Consolidated B-24 Liberator

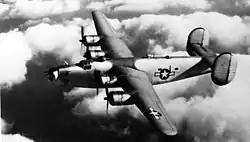
PB4Y-1 Liberator

A total of 177 B-24s carried out the famous second attack on Ploiești (Operation Tidal Wave) on 1 August 1943. This was the B-24's most costly mission. In late June 1943, the three B-24 Liberator groups of the 8th Air Force were sent to North Africa on temporary duty with the 9th Air Force: the 44th Bomb Group joined the 93rd and the 389th Bomb Groups. These three units then joined the two 9th Air Force B-24 Liberator groups for low-level attack on the Romanian oil complex at Ploiești. This daring assault by high-altitude bombers at treetop level was a costly success. The attack became disorganized after a navigational error which alerted the defenders and protracted the bomb run from the initial point. The 44th destroyed both of its assigned targets, but lost 11 of its 37 bombers and their crews. Colonel Leon W. Johnson, the 44th's commander, was awarded the Medal of Honor for his leadership, as was Col. John Riley "Killer" Kane, commander of the 98th Bomb Group. Kane and Johnson survived the mission but three other recipients of the Medal of Honor for their actions in the mission—Lt. Lloyd H. Hughes, Maj. John L. Jerstad and Col. Addison E. Baker—were killed in action. For its actions on the Ploiești mission, the 44th was awarded its second Distinguished Unit Citation. Of the 177 B-24s that were dispatched on this operation, 54 were lost.